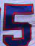
Number: 5